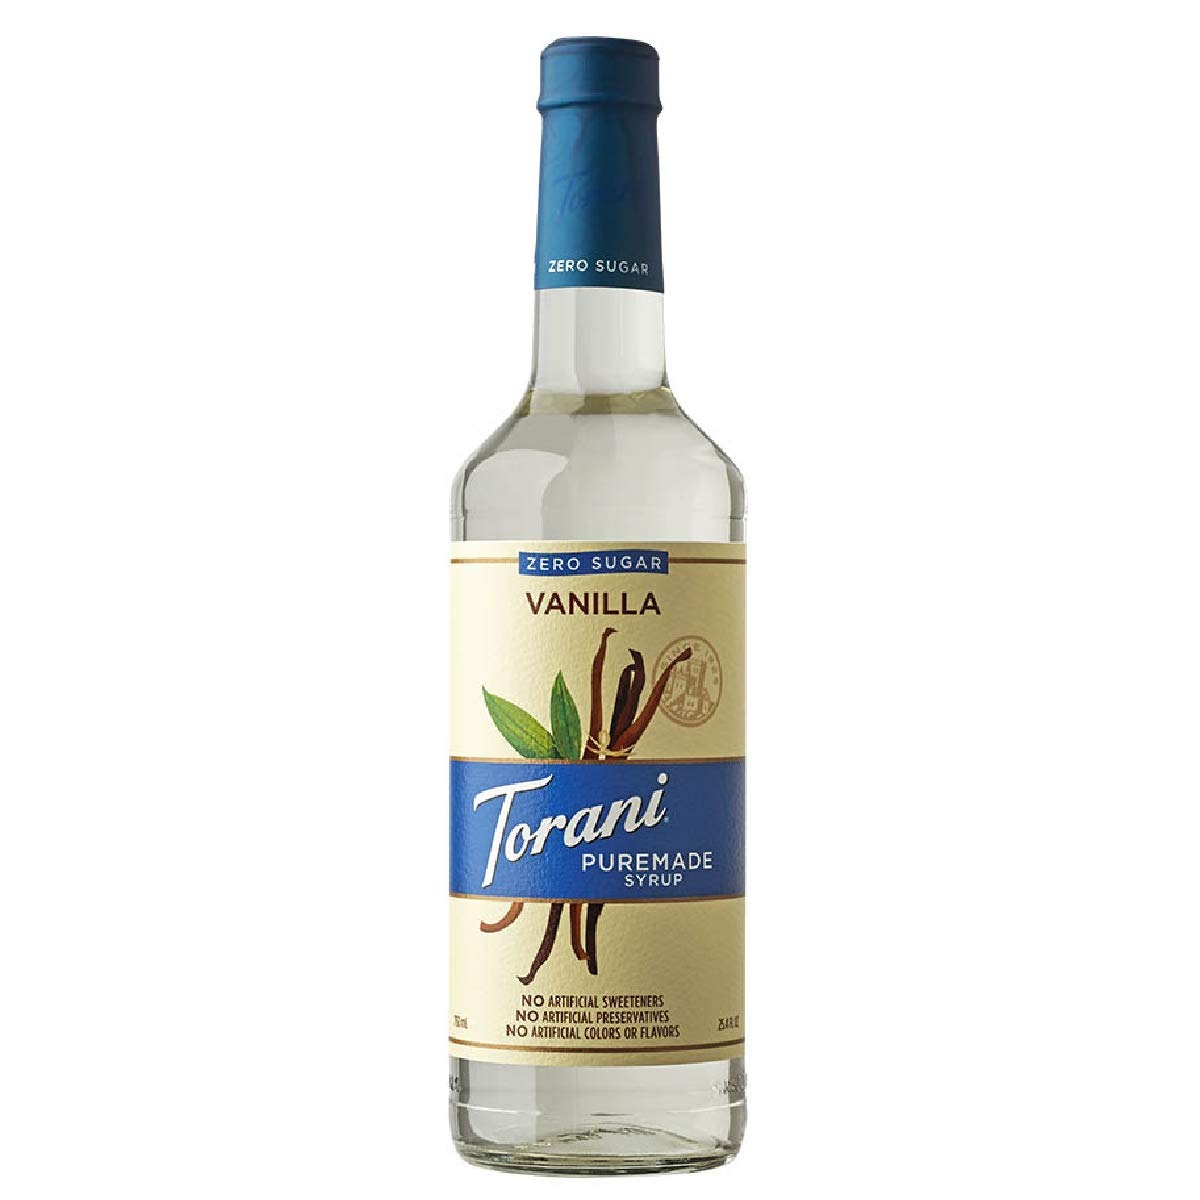
Item Name: Torani Puremade Syrup, Zero Sugar Vanilla Flavor, Glass Bottle, Natural Flavors, 25.4 Fl. Oz, 750 mL
Product Description: Take in pure vanilla flavor, not the sugar. This vanilla syrup delivers a smooth and creamy vanilla that is reminiscent of sweet Italian crème. GMO-free with no artificial flavors, colors, preservatives, or sweeteners, it’s the perfect syrup for enjoying vanilla flavor guilt free. Ingredients WATER, ERYTHRITOL, NATURAL FLAVORS, STEVIA LEAF SWEETENER, XANTHAN GUM, CITRIC ACID, MONK FRUIT EXTRACT, SALT The nutrition information contained here is based on our current data. Because data may change from time to time, this information may not always be identical to the nutritional label information of products on shelf or purchased online.
Value: 25.4
Unit: Fl Oz

Price: 34.945